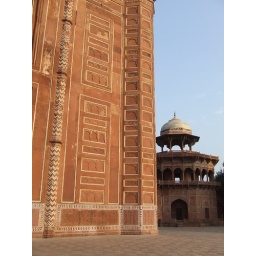
I loved walking around this building as it was ignored by 90% of the tourists.